Snälla, snälla

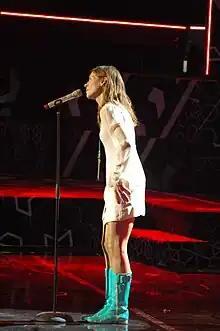
Caroline af Ugglas performing the song at Melodifestivalen 2009.

"Snälla, snälla" is a soul ballad written by Caroline af Ugglas and Heinz Liljedahl, and performed by Caroline af Ugglas at Melodifestivalen 2009, participating at the first semifinal inside Scandinavium in Gothenburg on 7 February 2009. Via Andra chansen, the song reached the finals, where it earned second place.